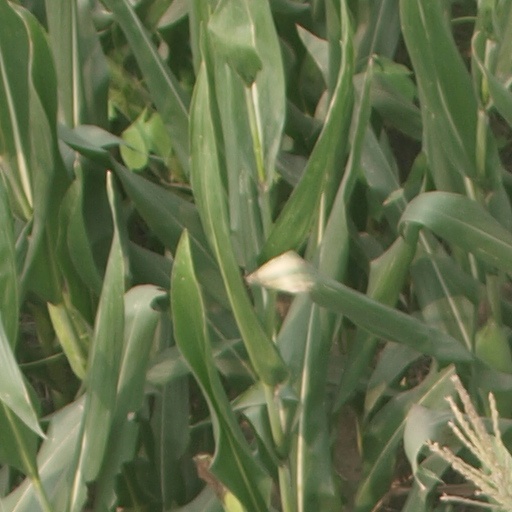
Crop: maize; corn